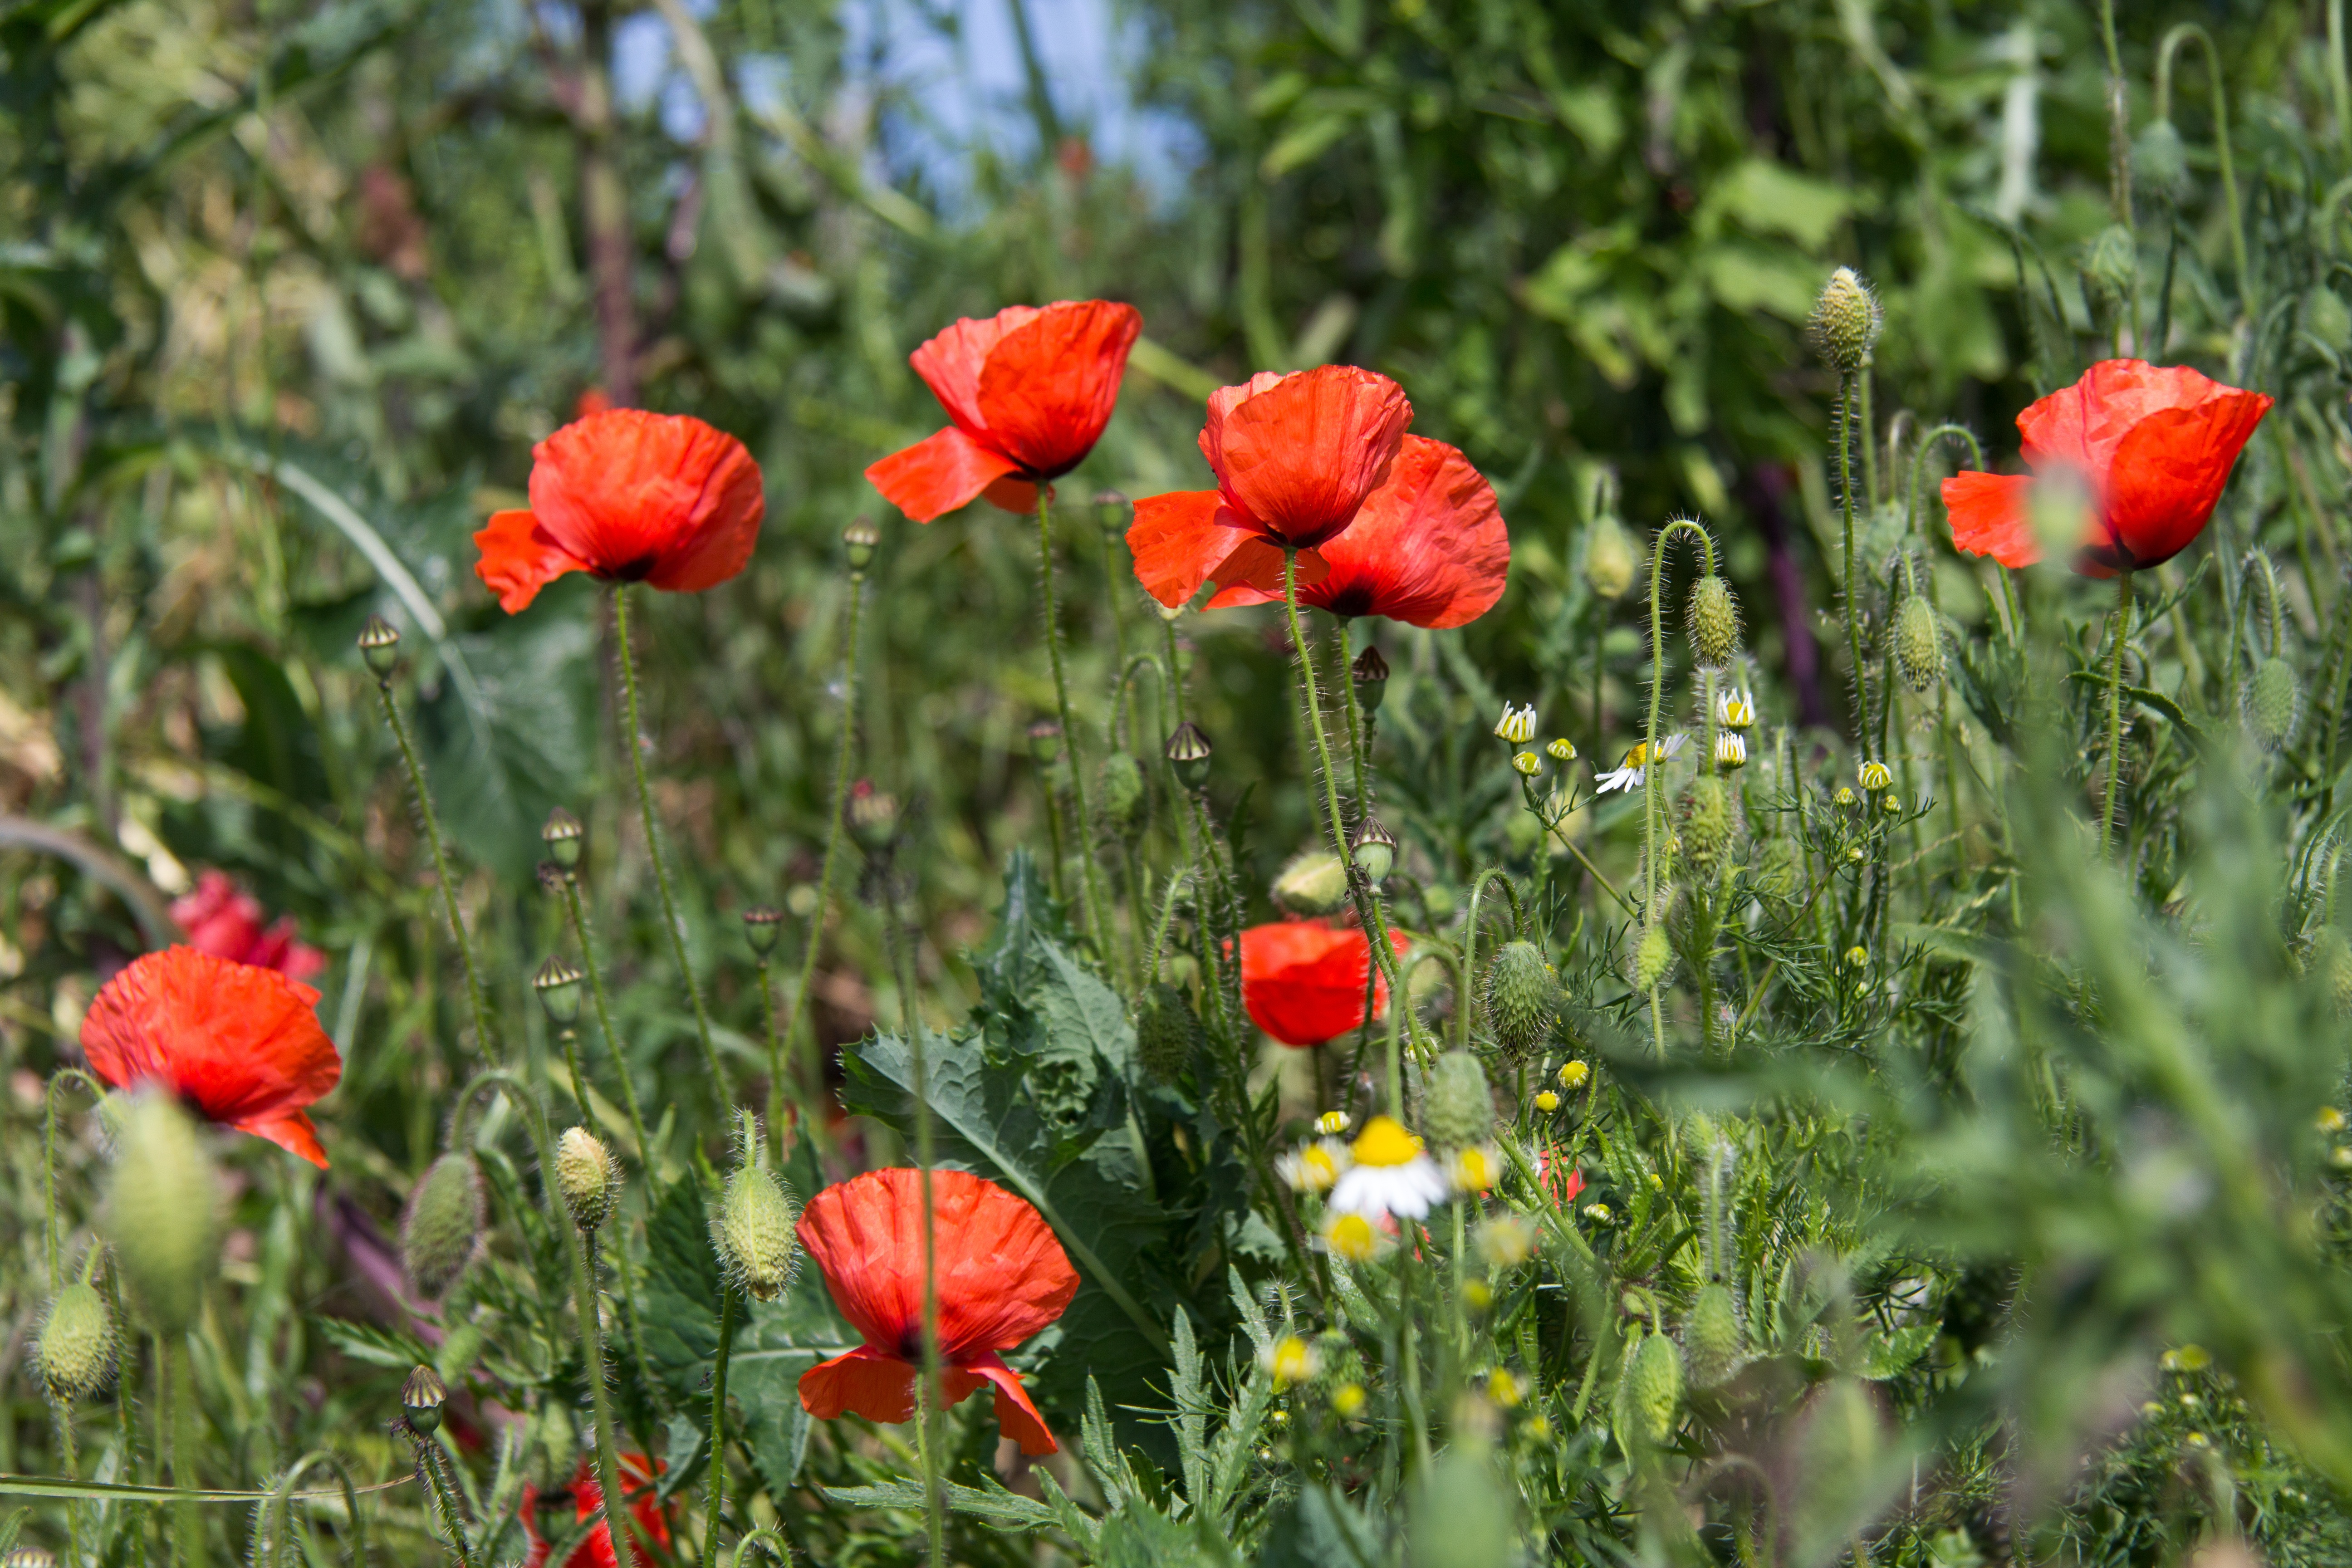
nature, grass, plant, field, meadow, prairie, flower, red, relax, botany, flora, wildflower, background, poppy, coquelicot, flowering plant, eschscholzia californica, annual plant, land plant, poppy family